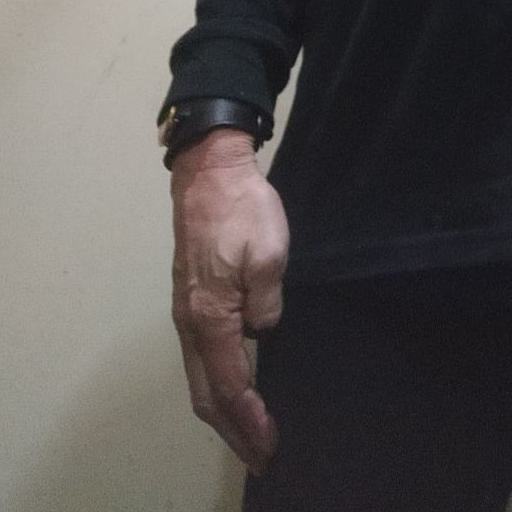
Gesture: no_gesture